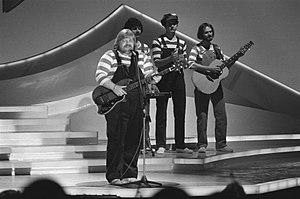
Le Danemark participe au Concours Eurovision de la chanson, depuis sa deuxième édition, en 1957, et l’a remporté à trois reprises, en 1963, 2000 et 2013.
Le Danemark a participé au Concours Eurovision de la chanson 1980 le 19 avril à La Haye. C'est la 13ᵉ participation du Danemark au Concours Eurovision de la chanson.